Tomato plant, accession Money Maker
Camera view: bottom (45 deg); turntable rotation: 90 degrees
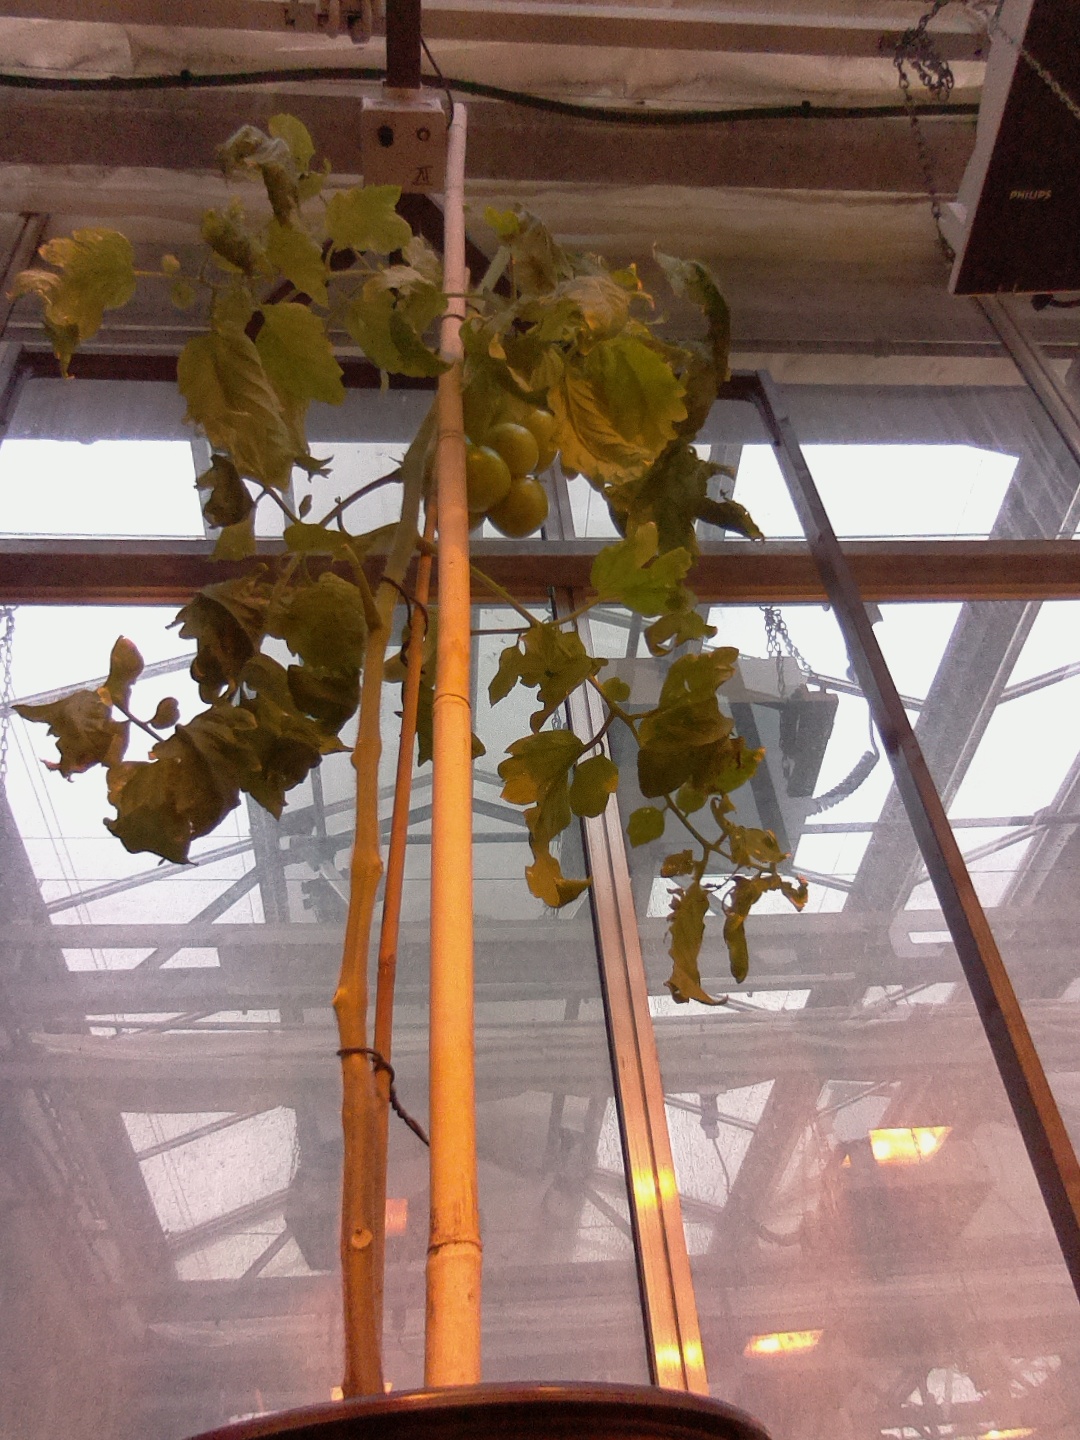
BBCH growth stage 78: 80% -90% of final fruit size